Health in Pakistan

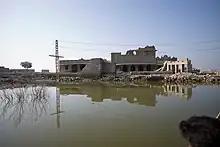
Image from Chor Kambar village in Sindh, Pakistan taken about 4 months after August 2022 floods.

According to World Health Organisation, in 2020, there were 400,000 deaths due to diabetes and elevated blood glucose level. This high mortality rate due to diabetes is attributed to delayed diagnosis, its management and insufficient access to healthcare services.